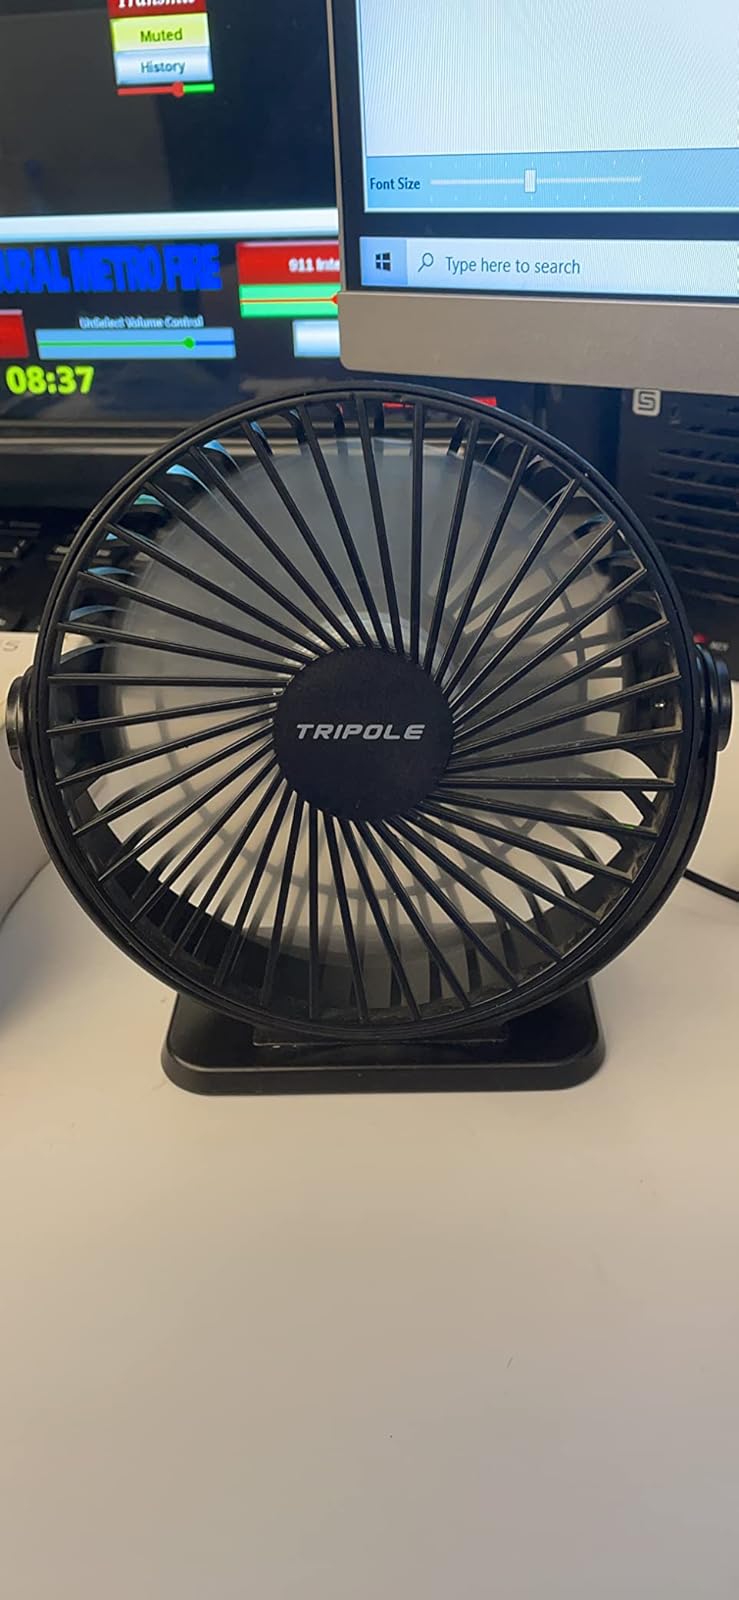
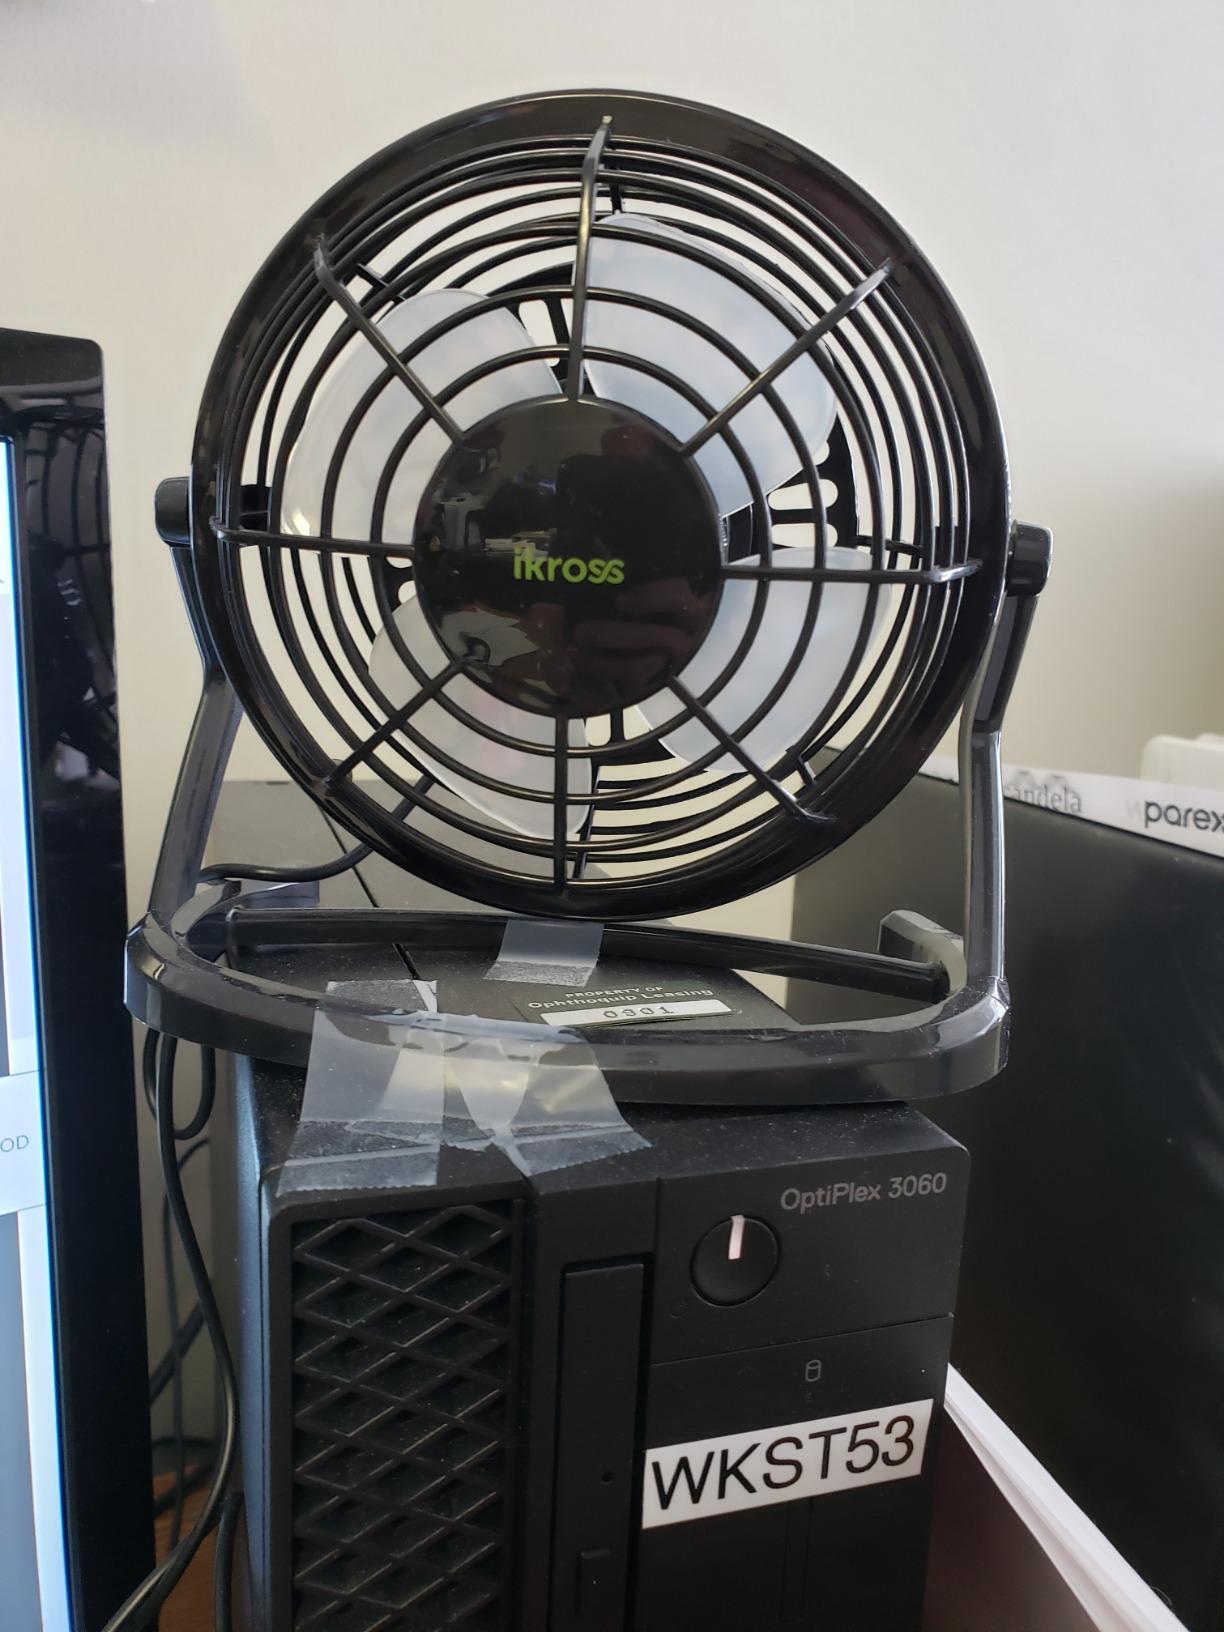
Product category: fan
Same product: no